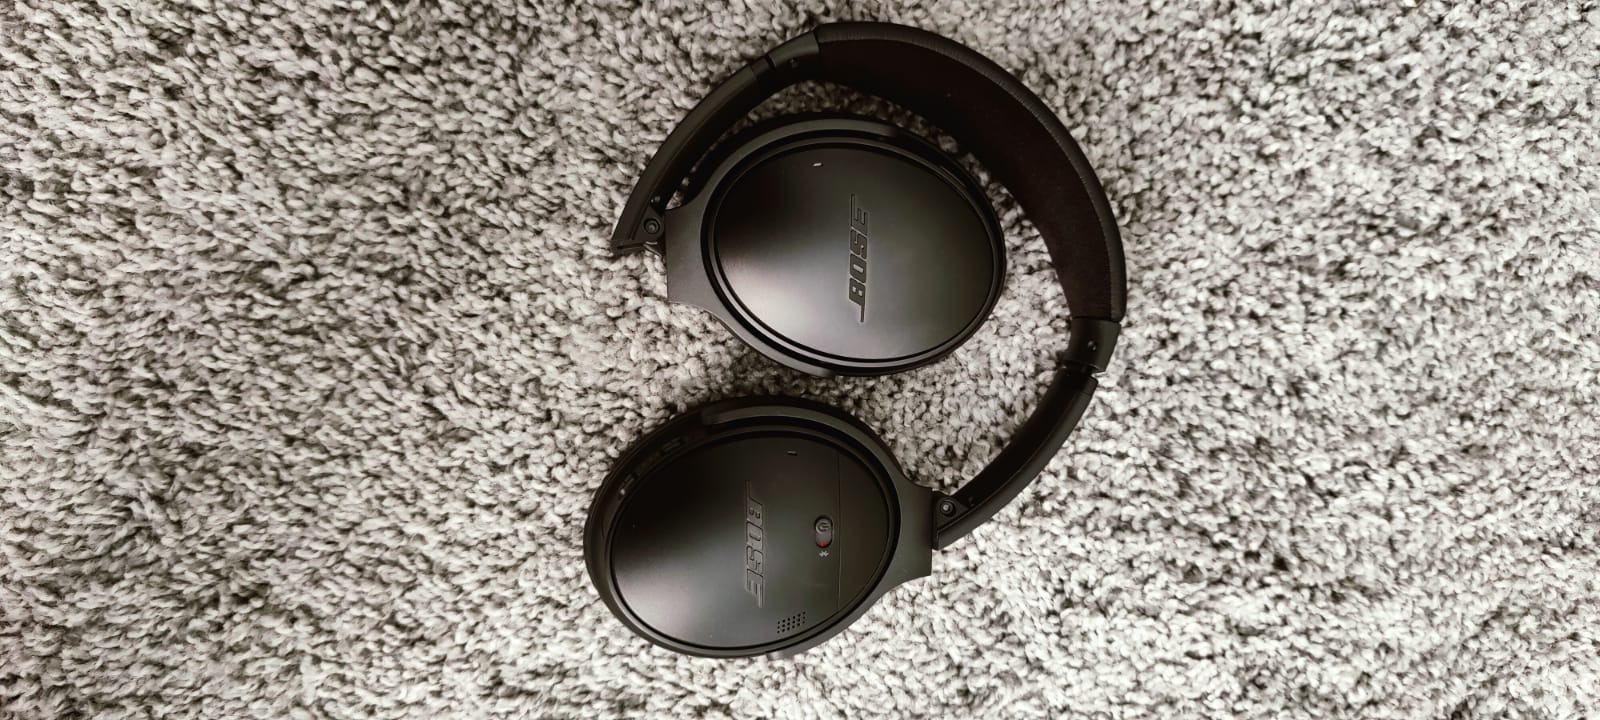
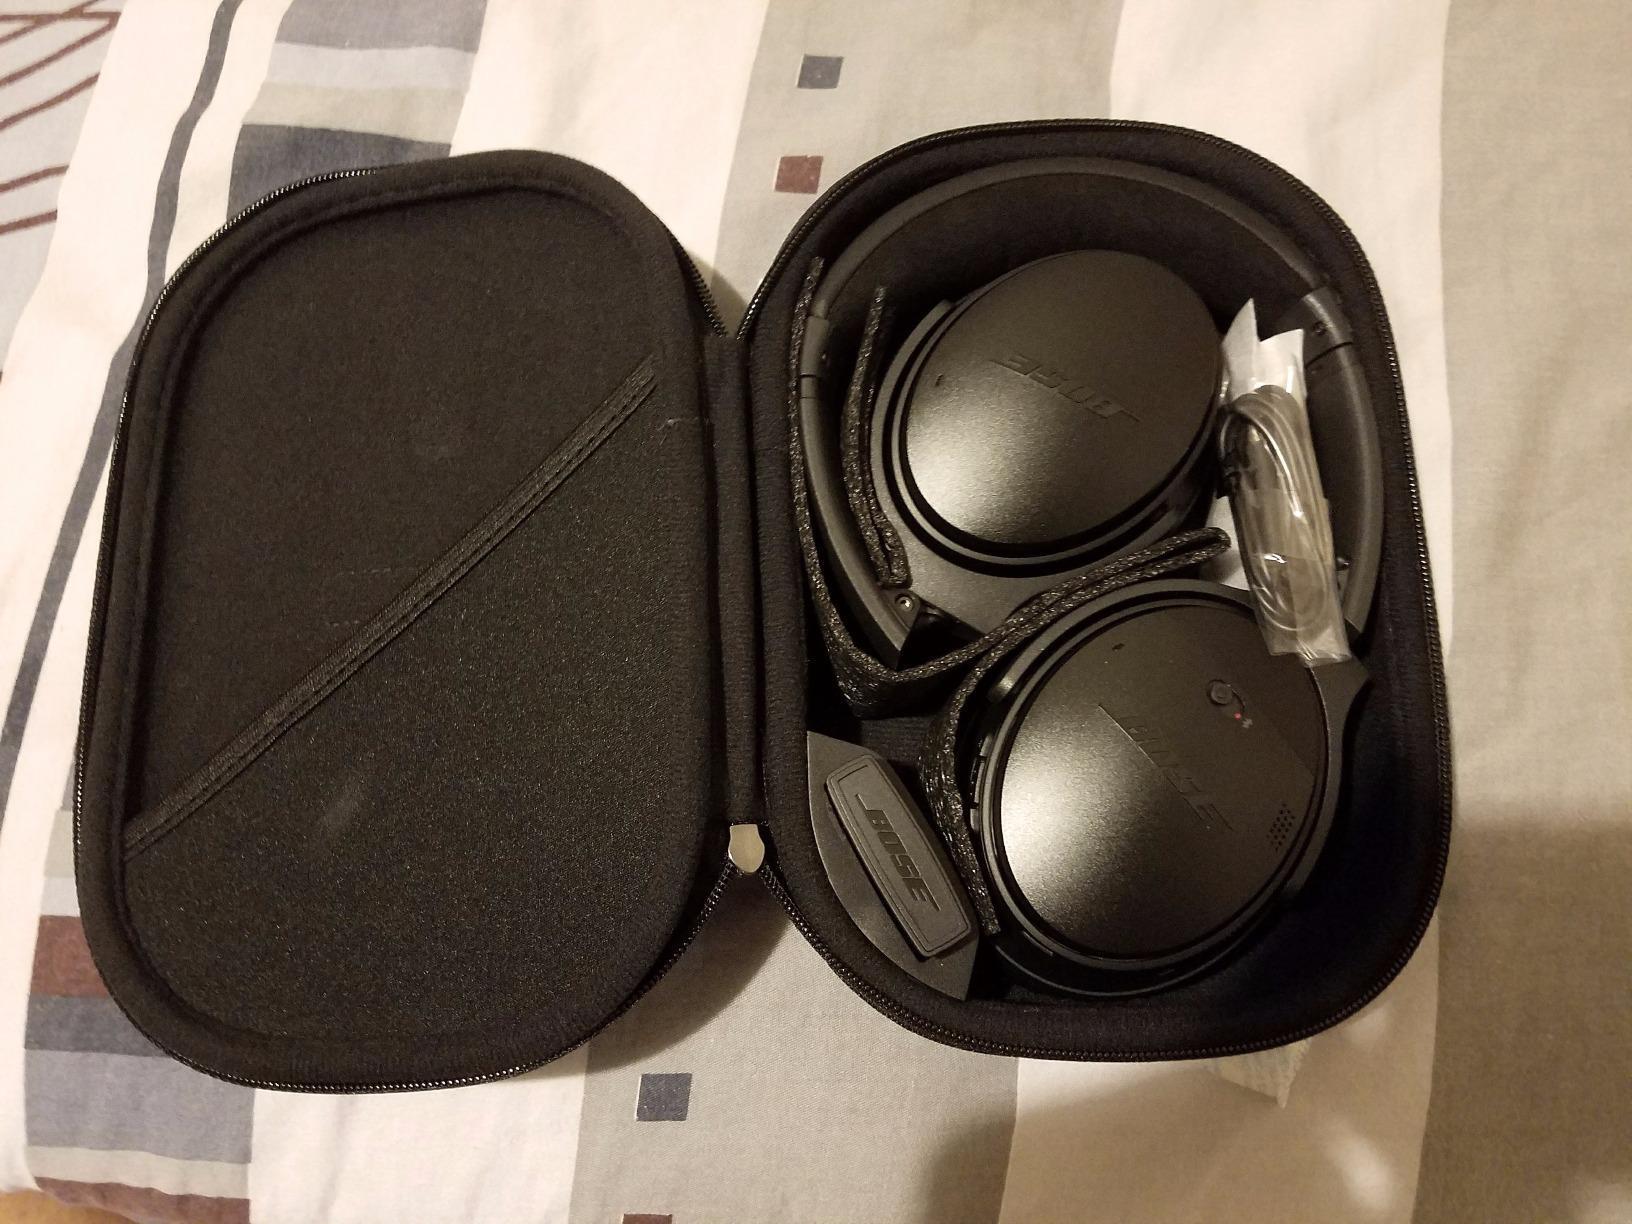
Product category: headphones
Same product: yes